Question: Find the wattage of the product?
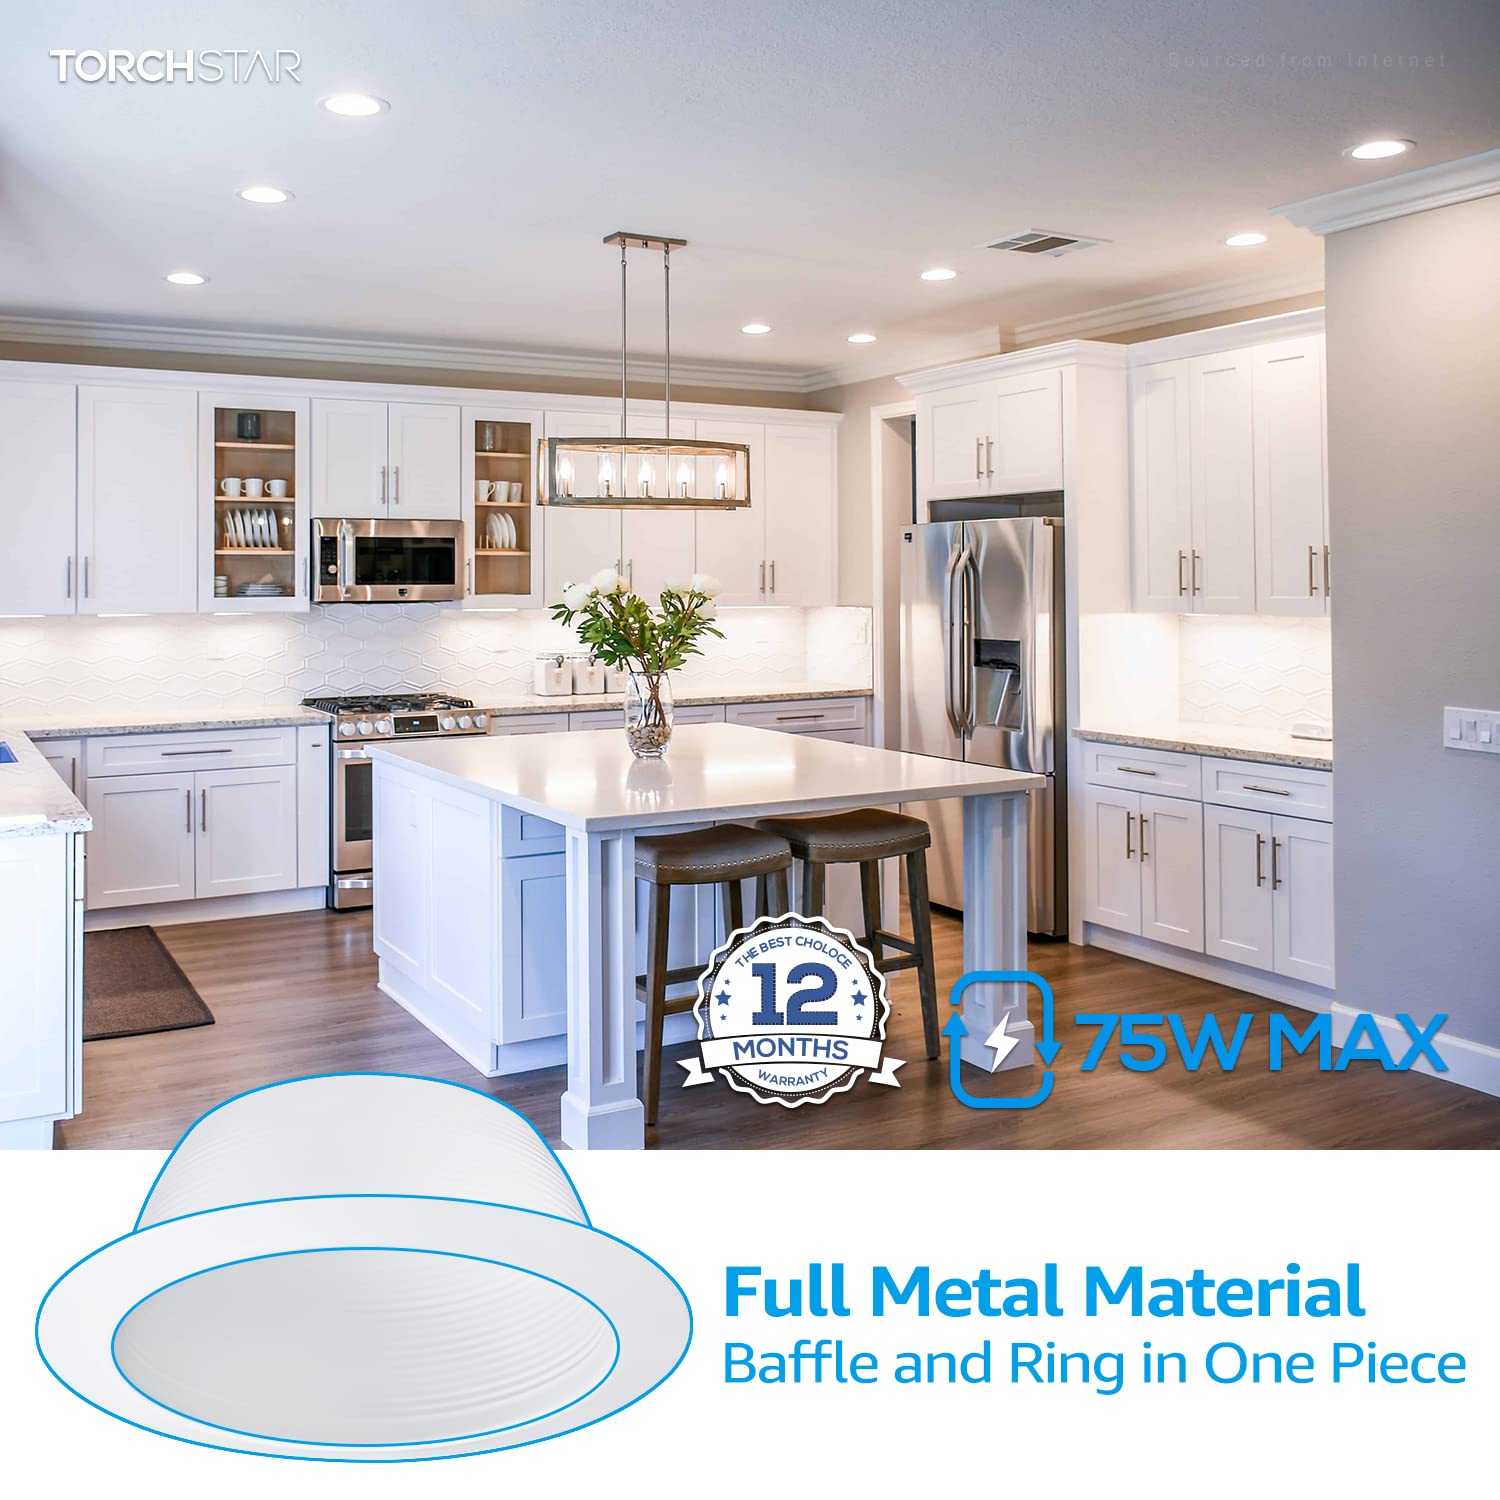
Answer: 75.0 watt